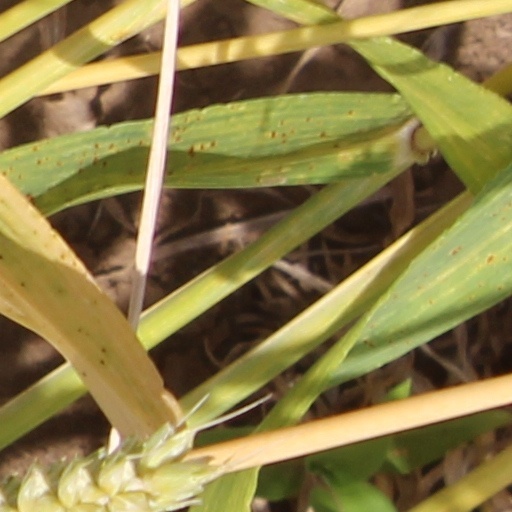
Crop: wheat